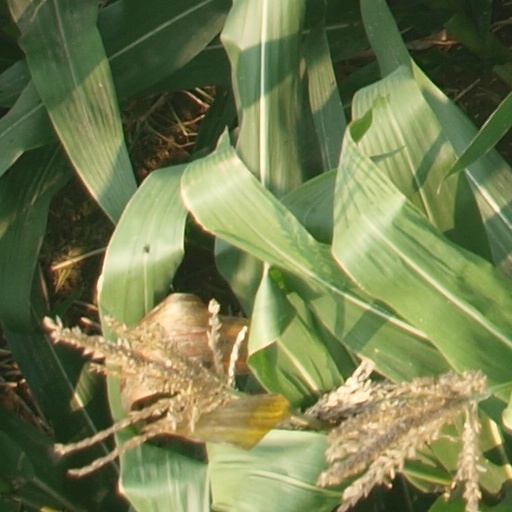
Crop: maize; corn